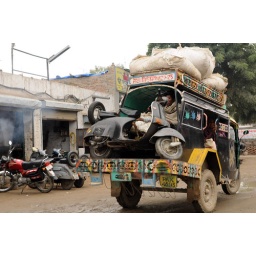
On the road in India... colorful old vehicle traveling in Punjab.